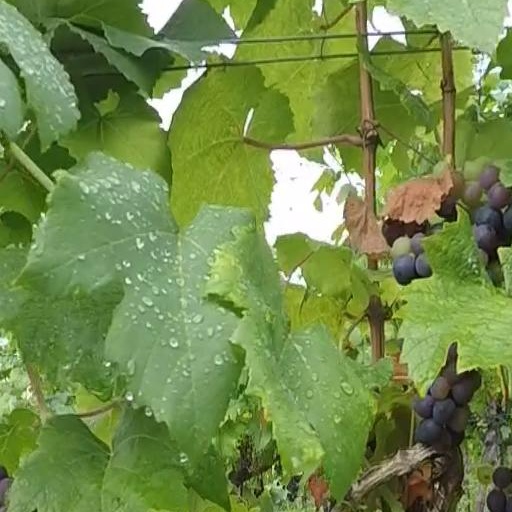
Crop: grape